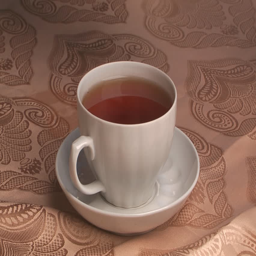
to fill granulated sugar in a cup of tea and stirring by its teaspoon